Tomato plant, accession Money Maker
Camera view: bottom (45 deg); turntable rotation: 210 degrees
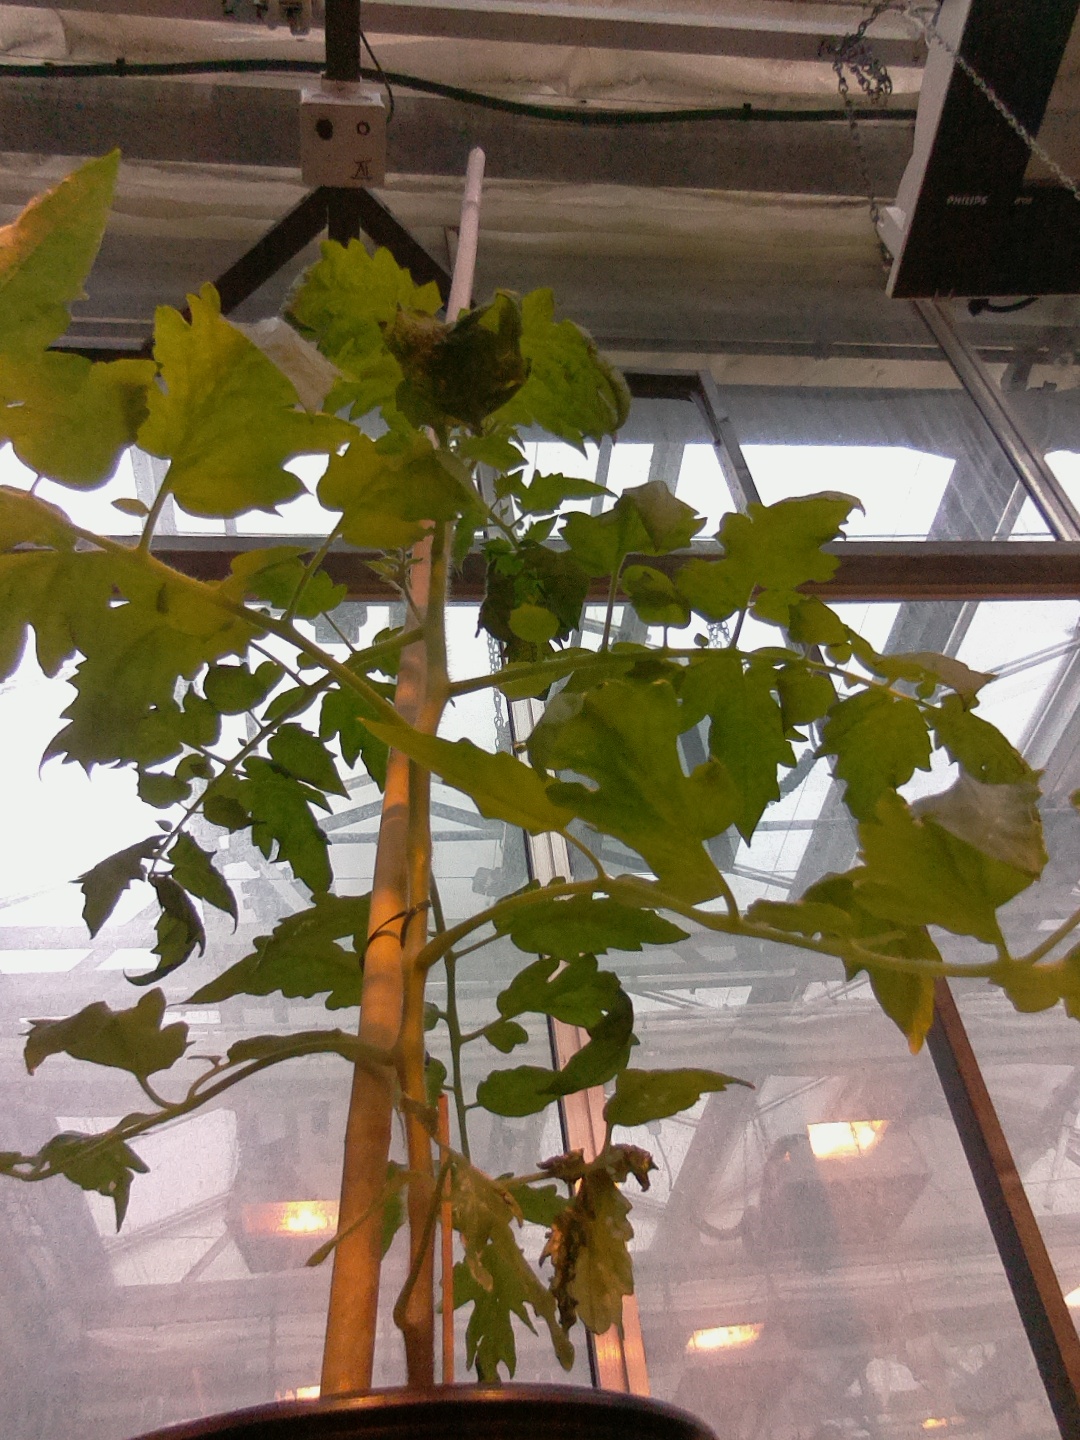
BBCH growth stage 53: 3 inflorescences visible